Robert Joseph Baker

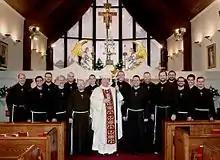
Bishop Baker with friars

Robert Joseph Baker (born June 4, 1944, in Willard, Ohio) is an American prelate of the Roman Catholic Church. He served as bishop of the Diocese of Birmingham in Alabama from 2007 to 2019 and as bishop of the Diocese of Charleston in South Carolina from 1999 to 2007